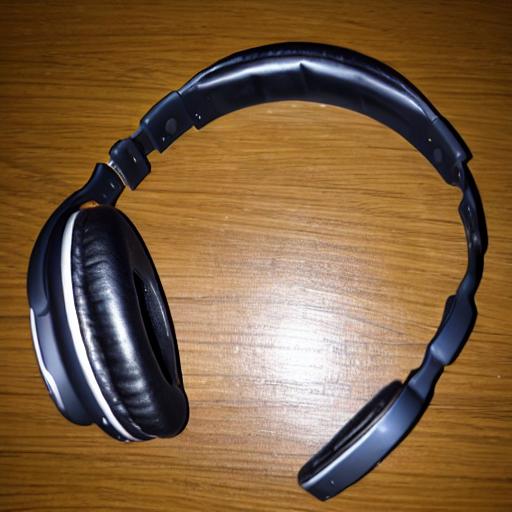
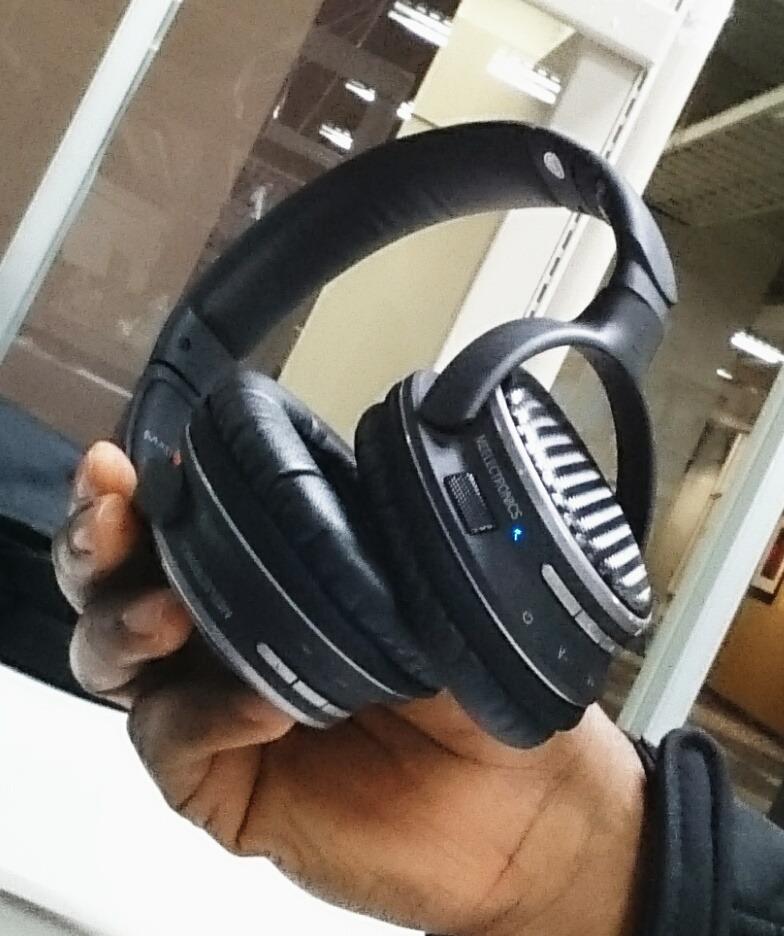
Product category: headphones
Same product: no